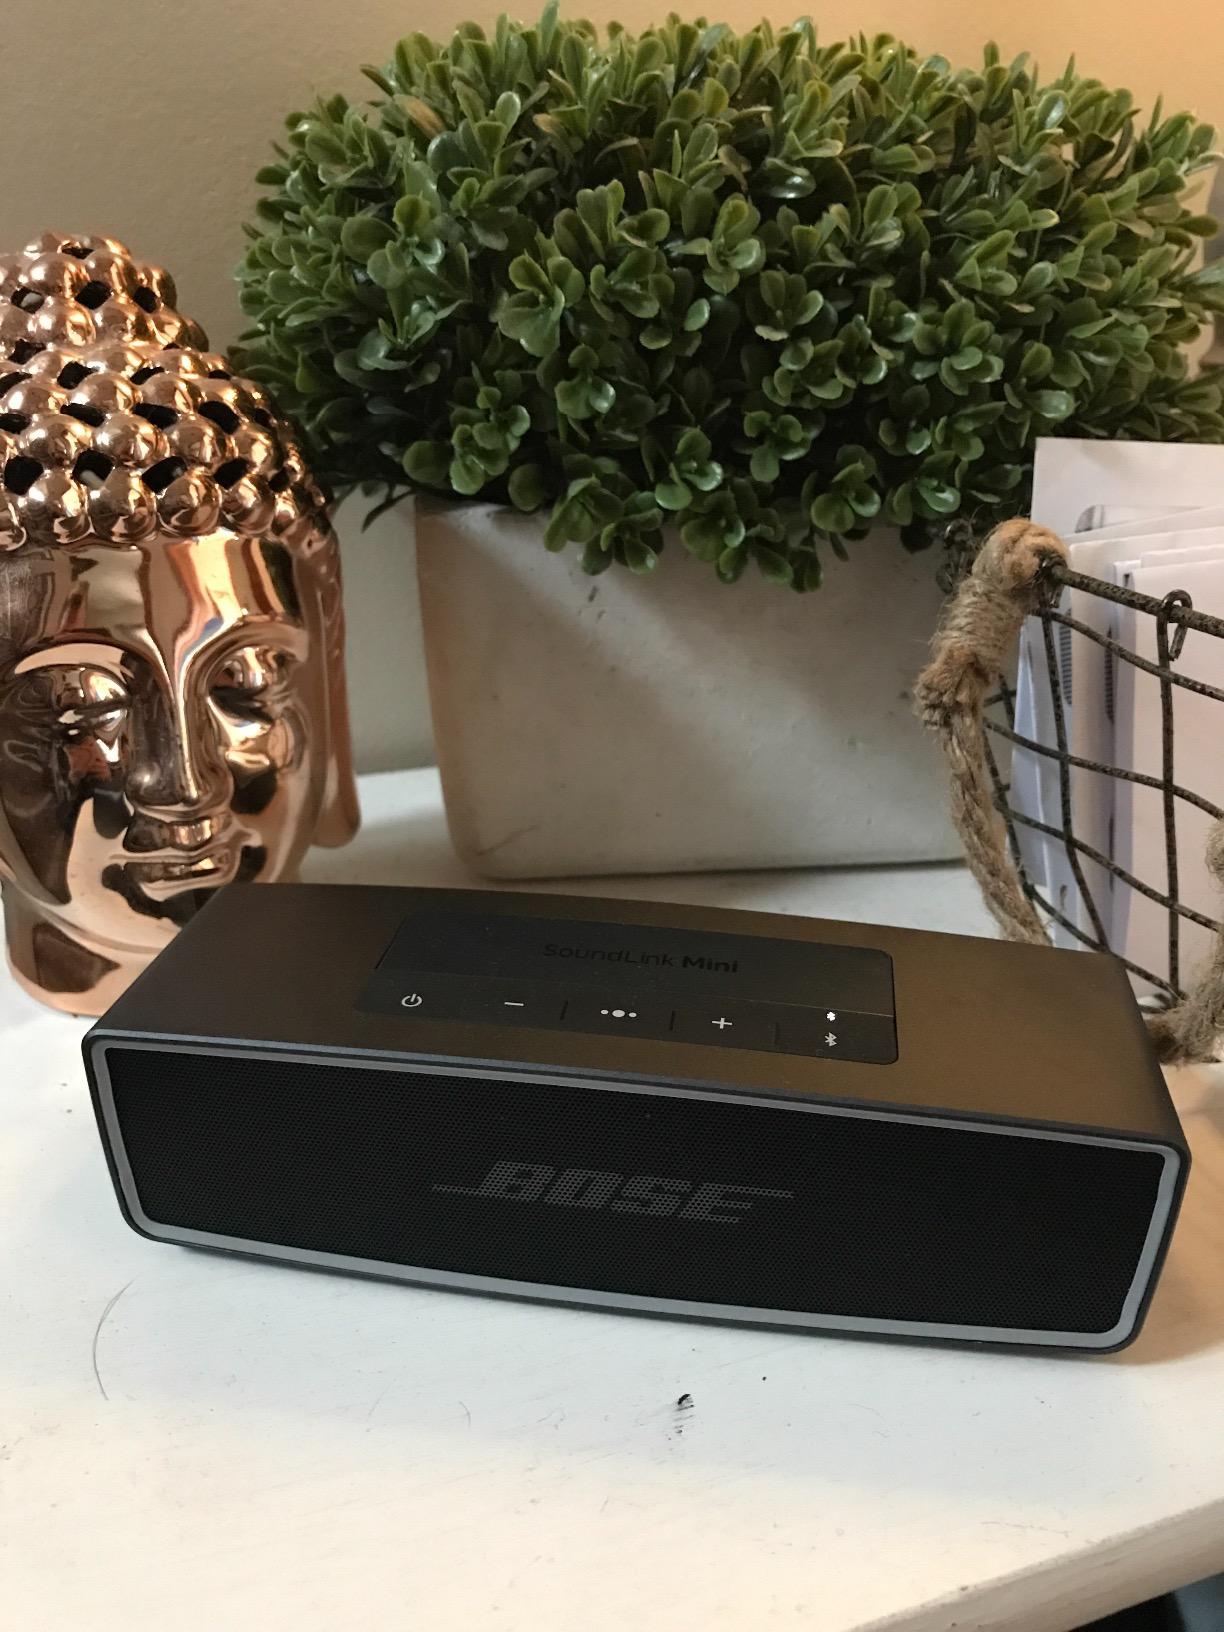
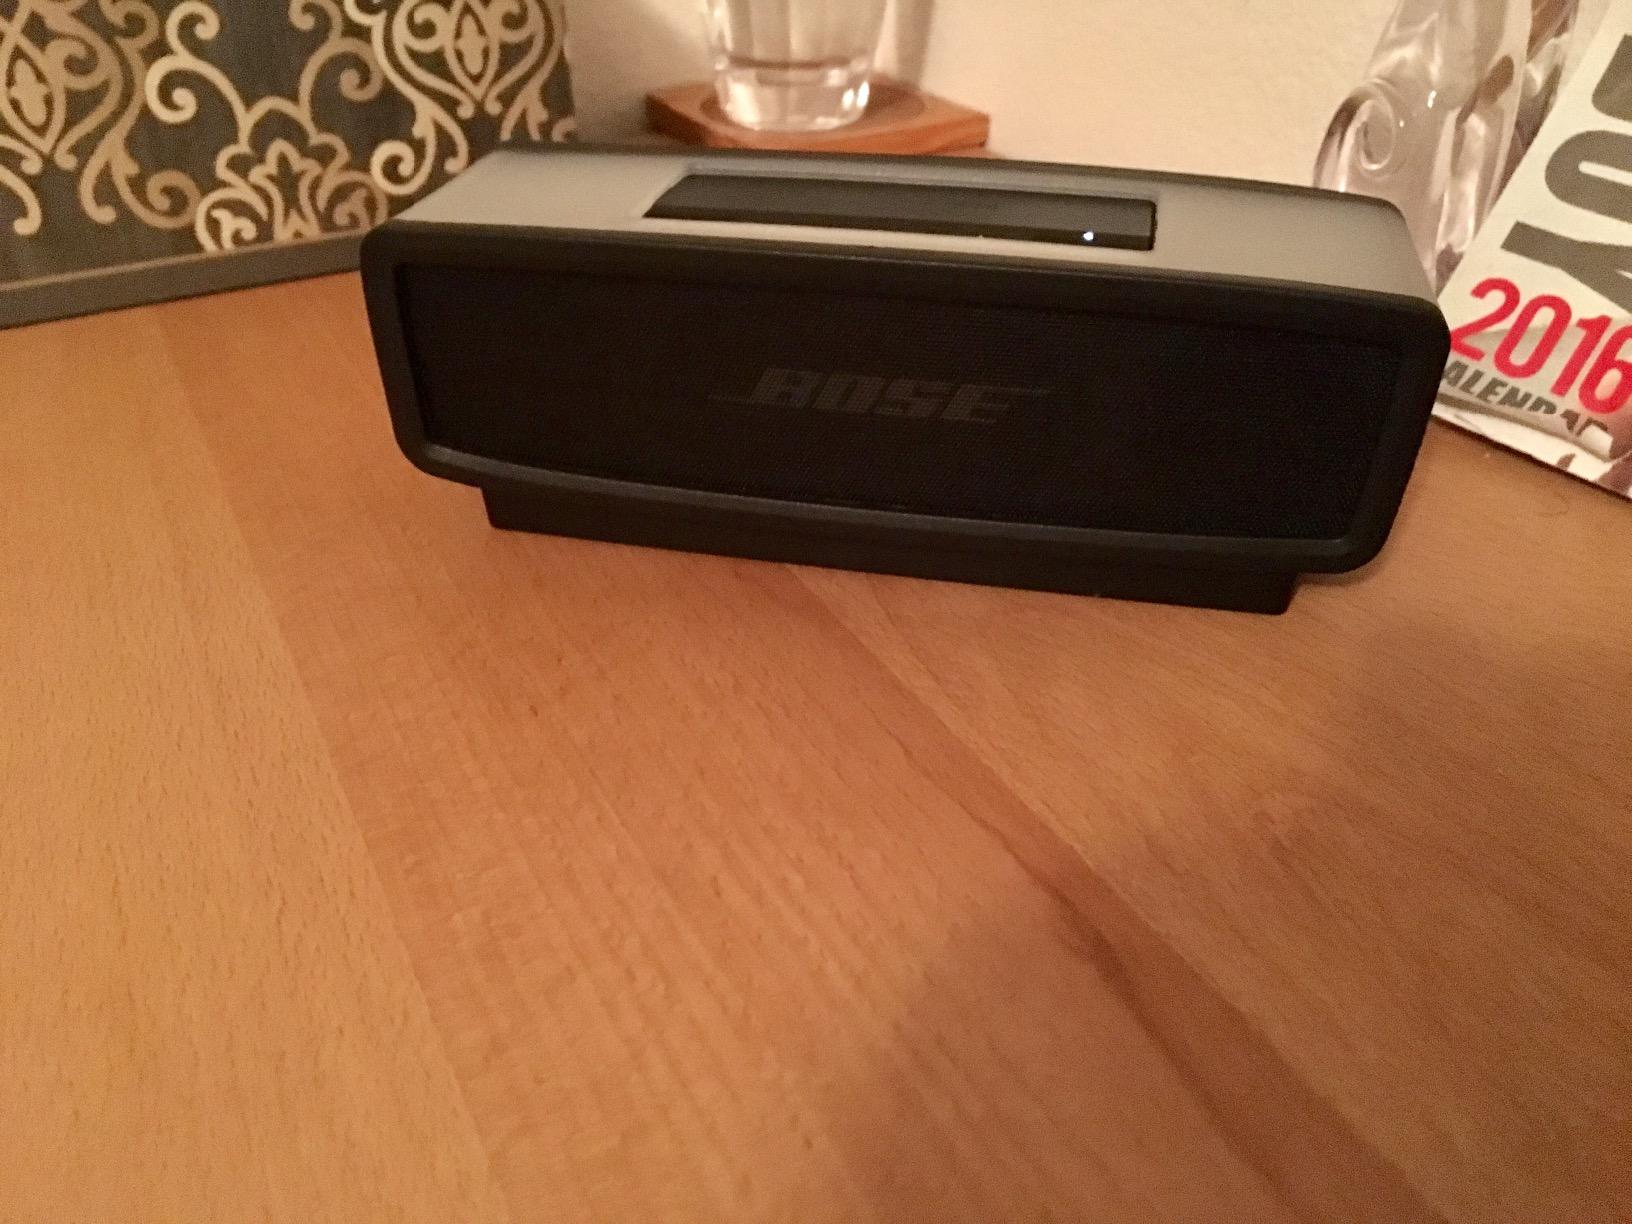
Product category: speaker
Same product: yes